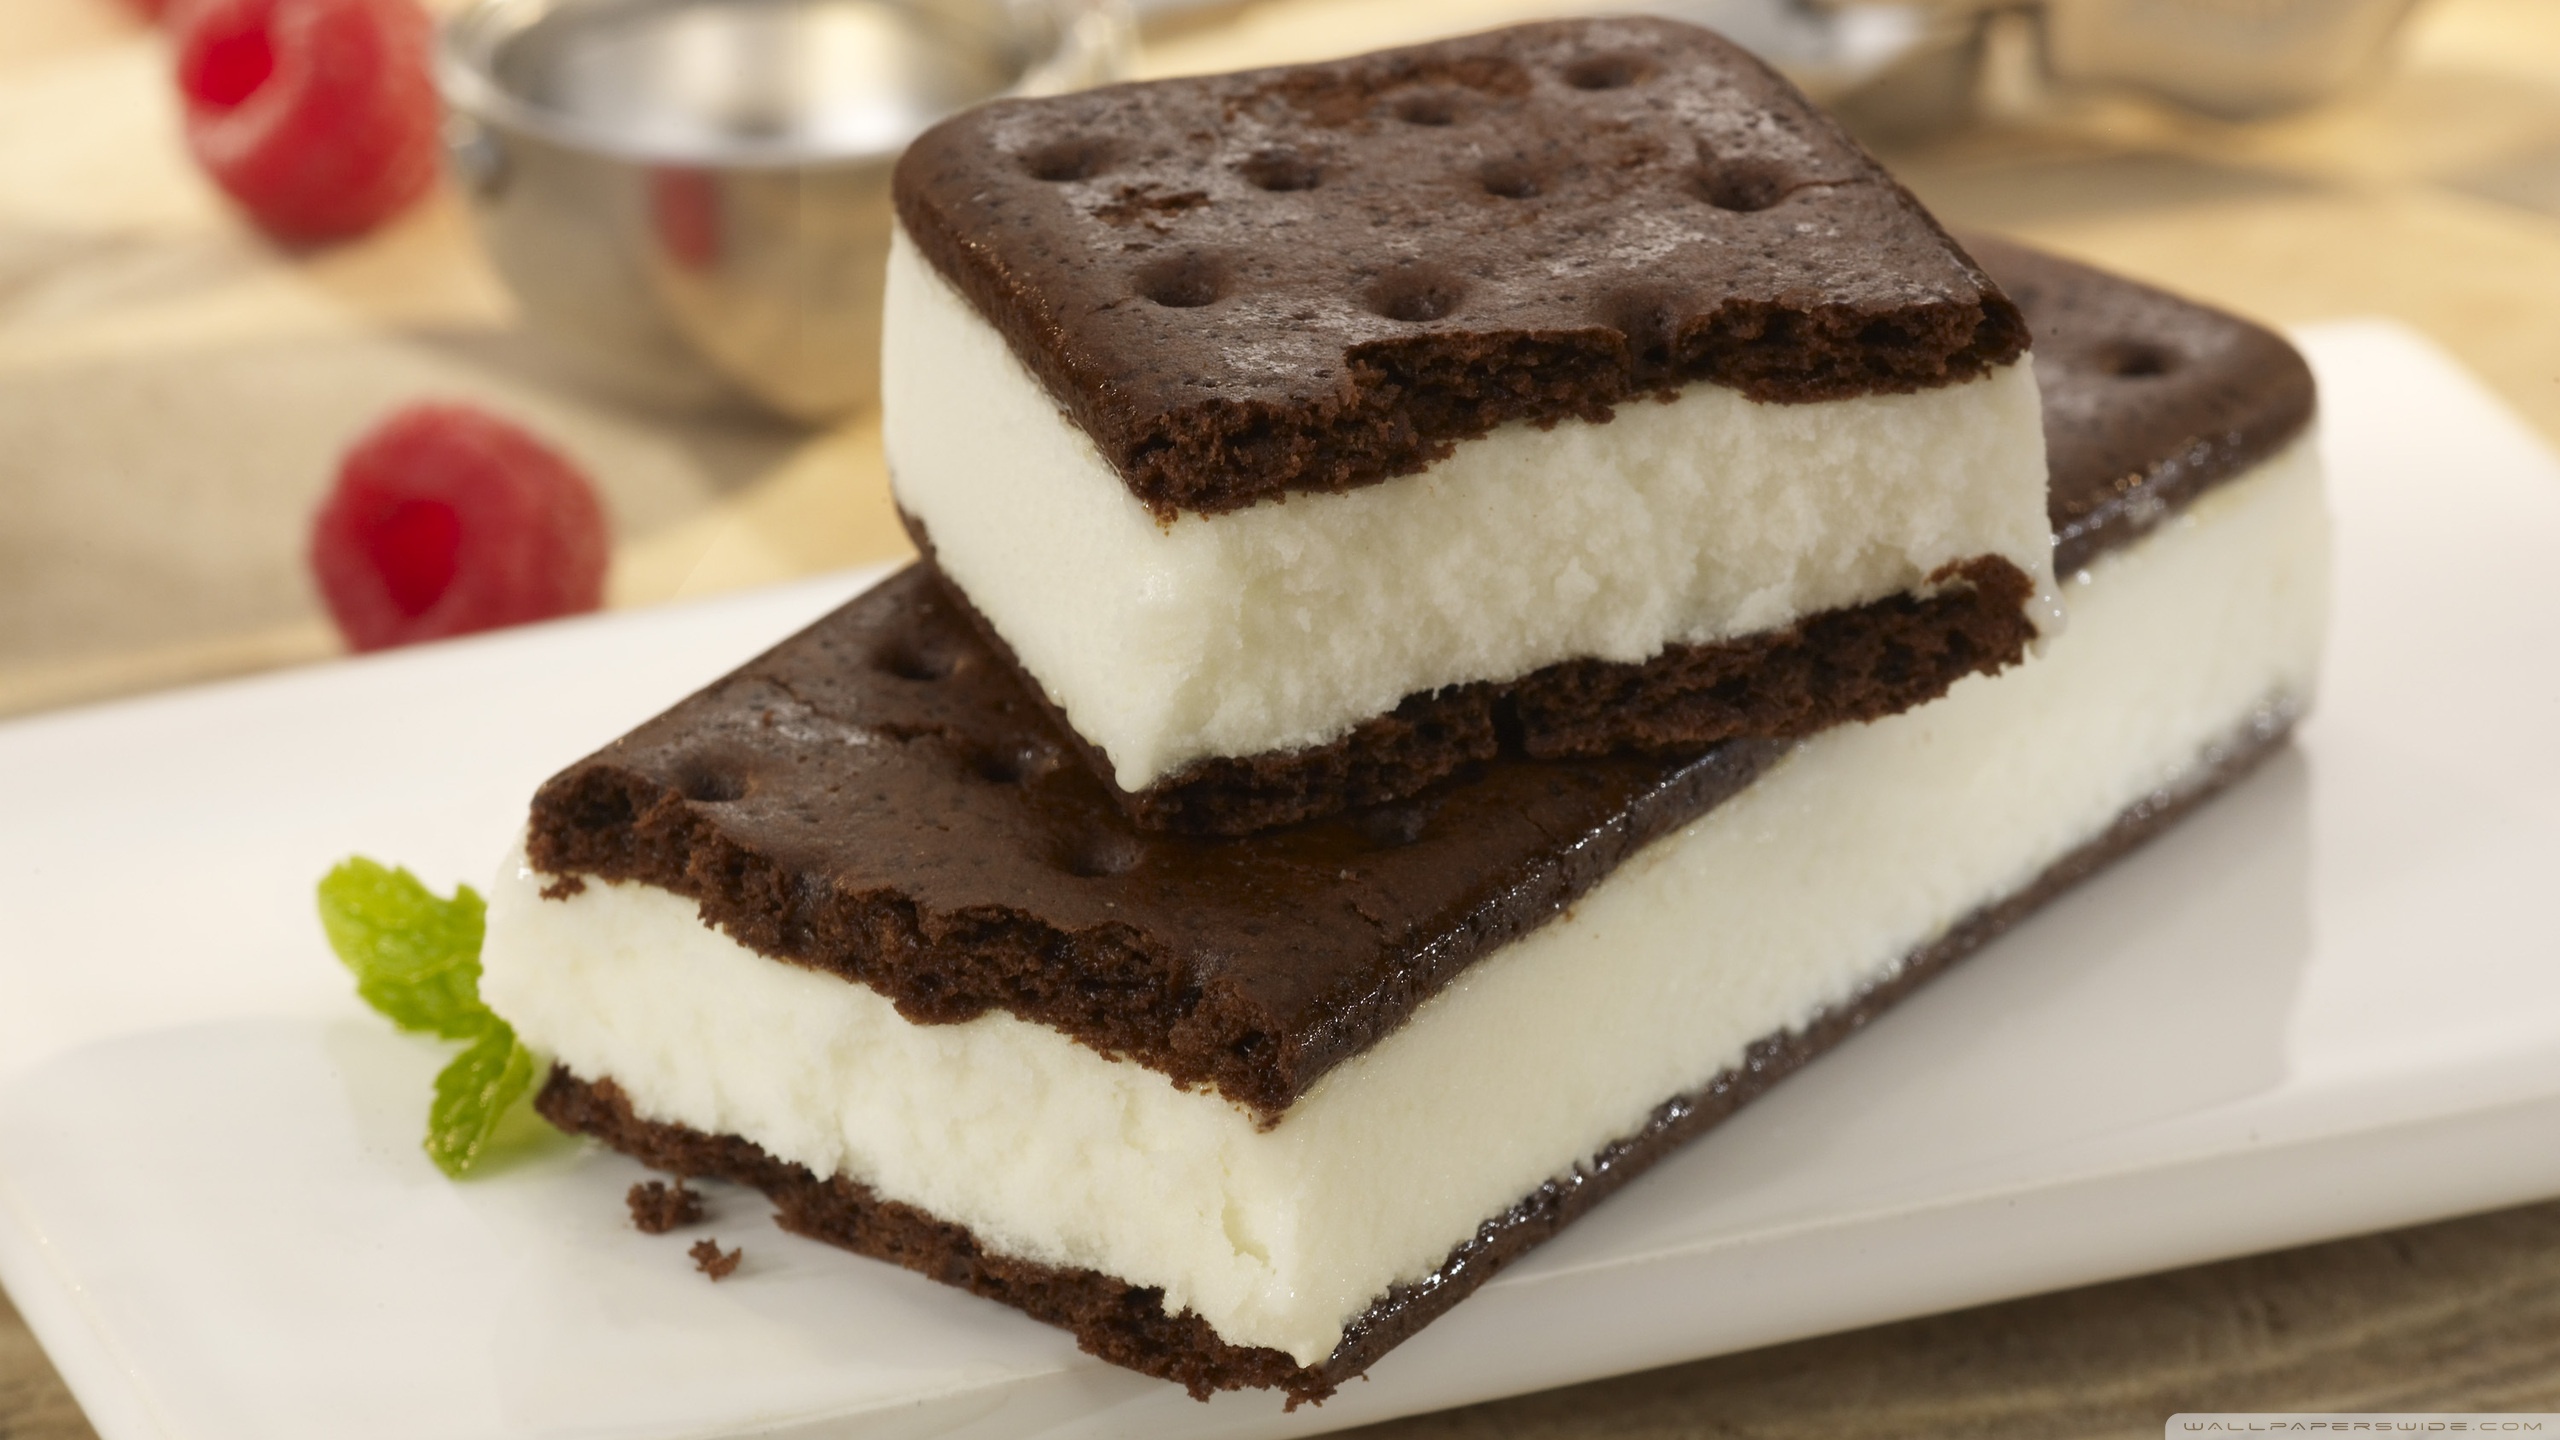
fruits, nutrition, ingredients, food, eat, Ice cream Biscuit, tableware, ingredient, cake, recipe, dish, frozen dessert, cuisine, plate, baked goods, cream, staple food, dairy, dessert, baking, sweetness, finger food, snack cake, kuchen, produce, icing, comfort food, confectionery, chocolate, birthday cake, fast food, gluten, sugar cake, delicacy, pastry, snack, culinary art, serveware, buttercream, goat cheese, rectangle